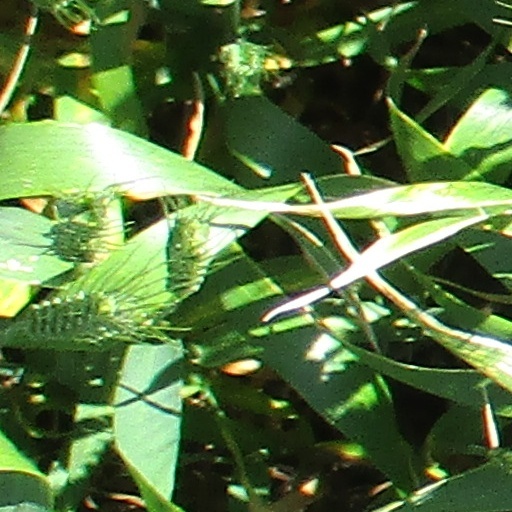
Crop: wheat